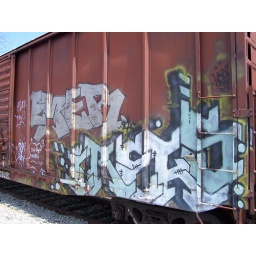
Some neat graffiti on a train car parked in Quincy, Ohio.